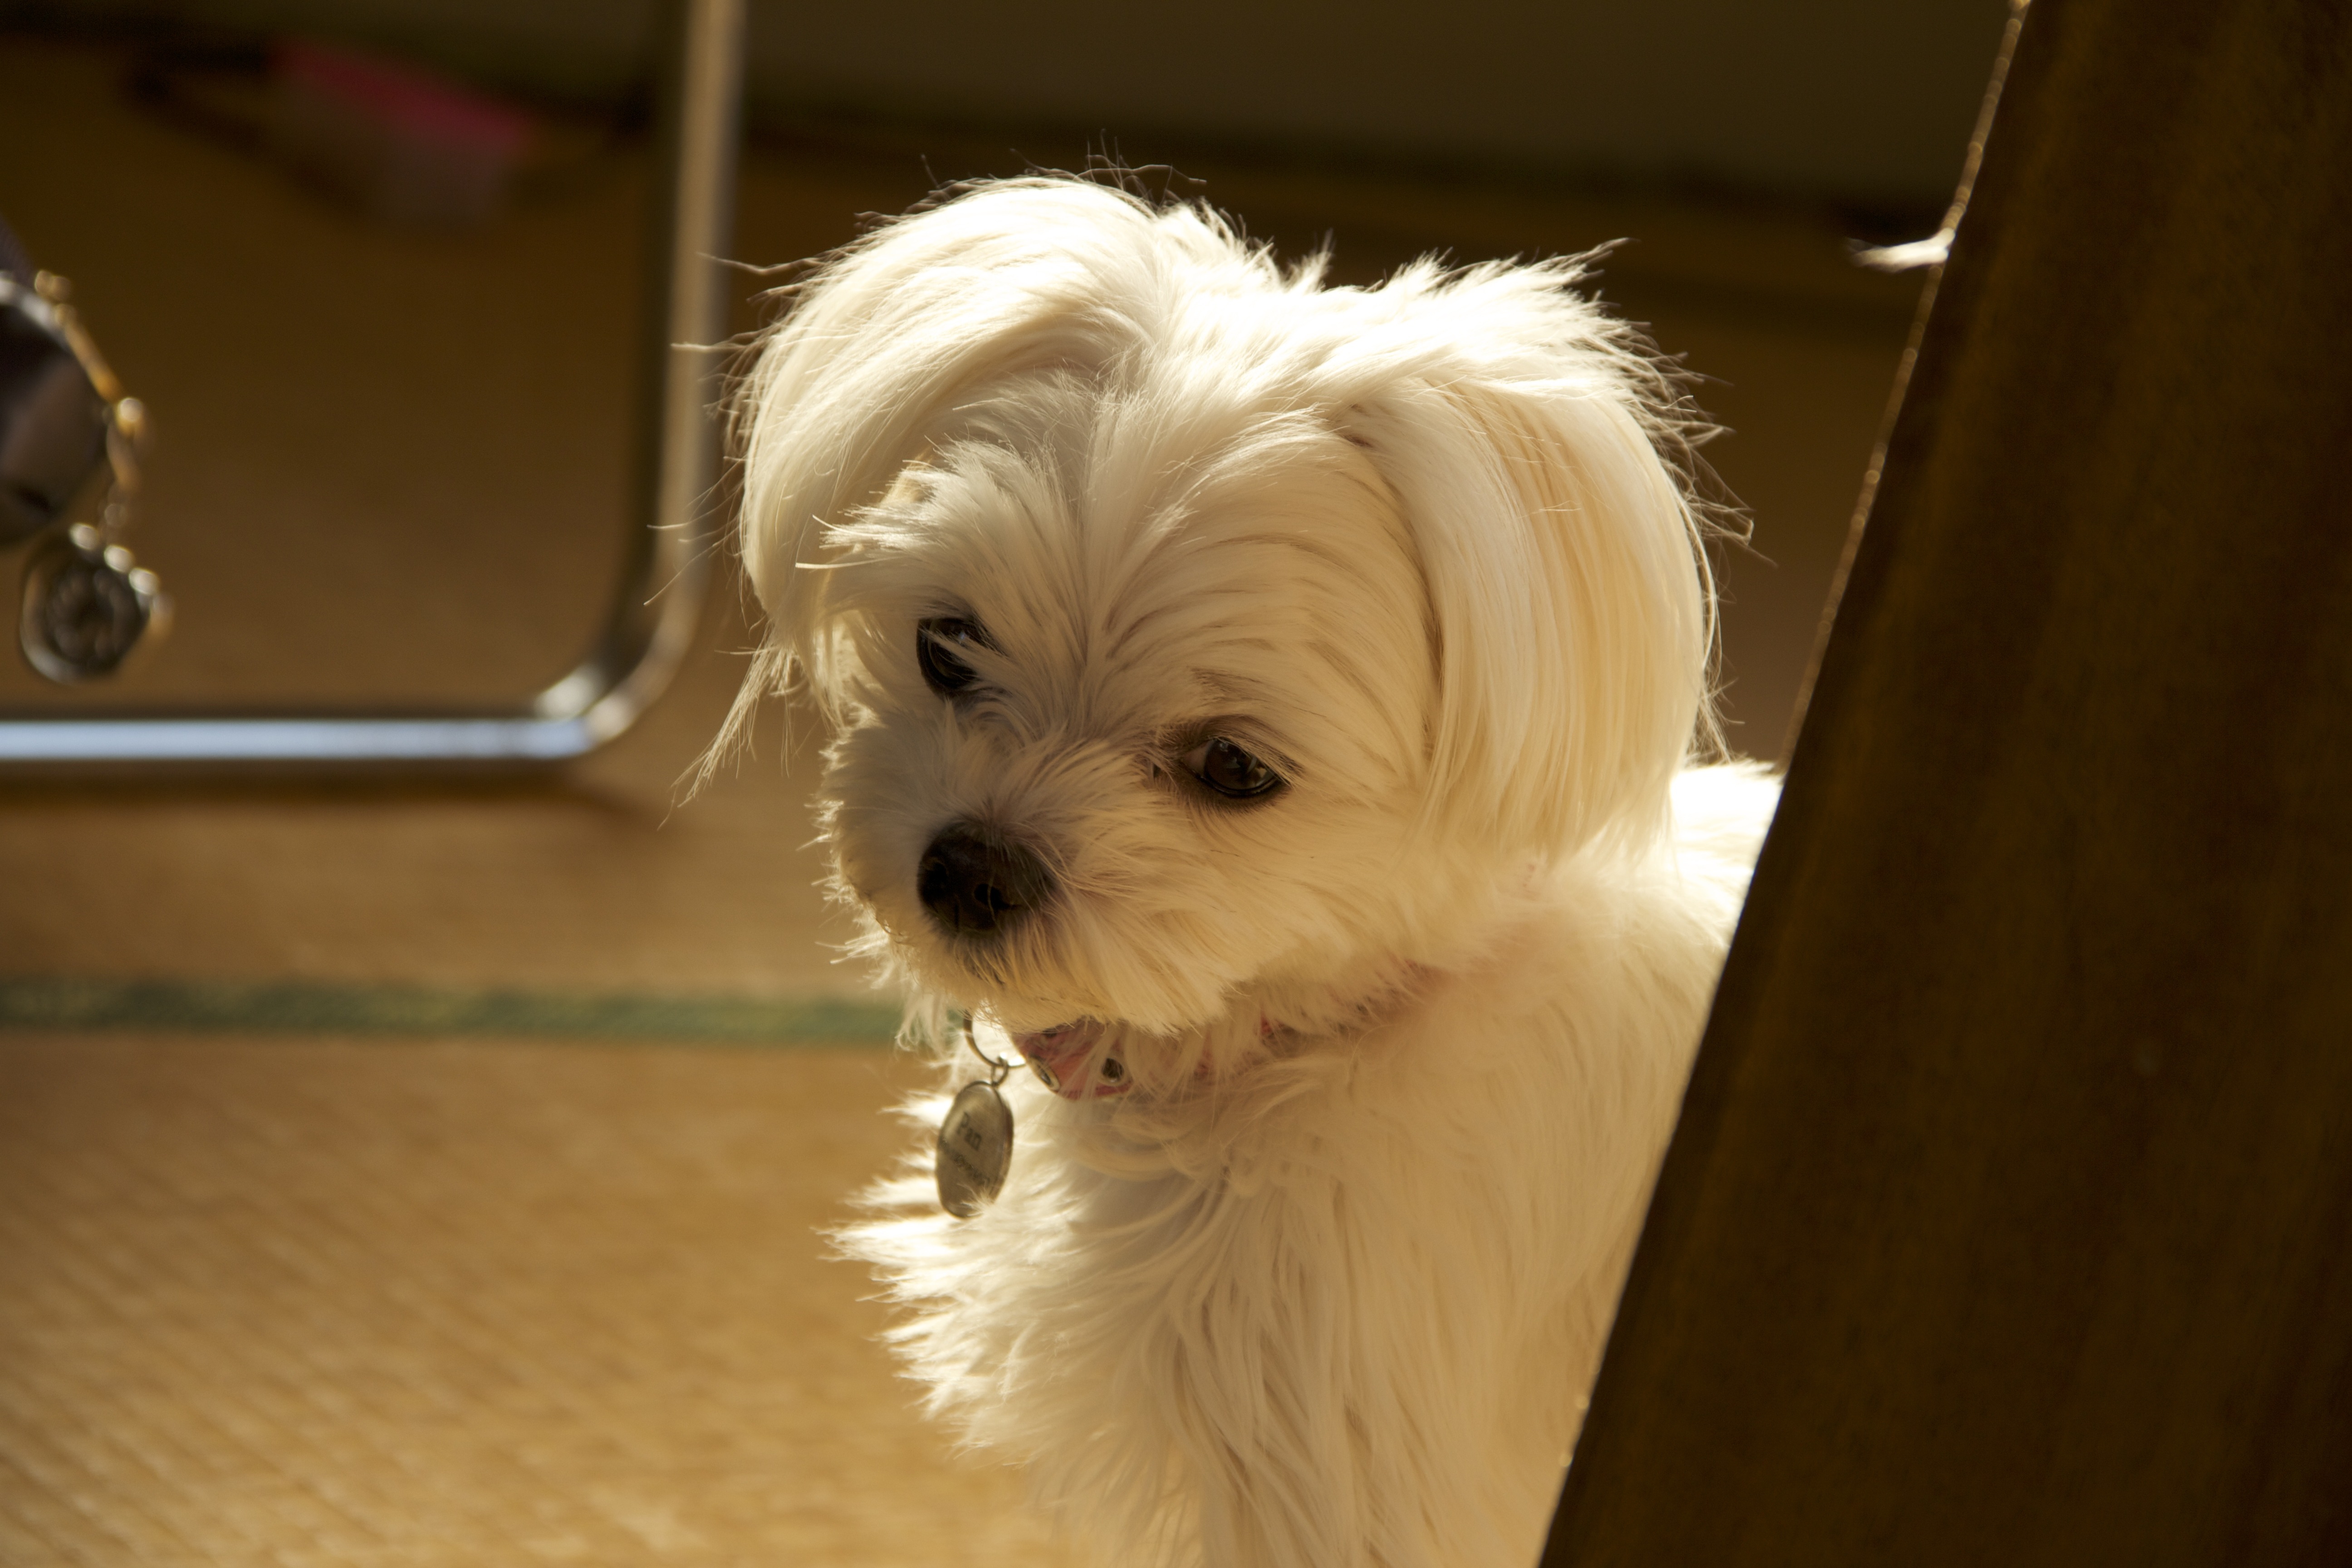
white, puppy, dog, cute, pet, mammal, picture, vertebrate, dog breed, maltese, bichon, bolognese, coton de tulear, havanese, dog like mammal, carnivoran, west highland white terrier, schnoodle, dog crossbreeds, morkie, malties